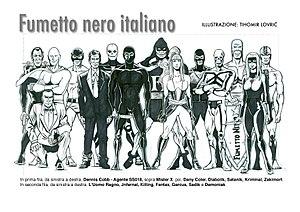
Le Fumetti Neri est un genre de fumetti né en Italie avec le personnage Diabolik créé par Angela et Luciana Giussani. Il s'agit de bandes dessinées dont le héros n'est justement pas un héros, mais un malfaiteur. Diabolik lui-même est inspiré très librement de Fantômas. Les autres héros de fumetti neri sont souvent inspirés de Diabolik et ils présentent souvent un K dans leur nom.